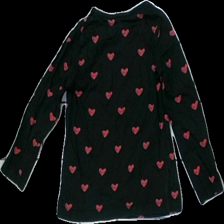
View: back
Type: Top
Category: Children
Brand: Not in the list
Brand text on label: lupilu
Colors: Black, Red
Material: 100% cotton
Pattern: Other
Cut: Regular
Size: 98
Season: All
Damage location: top center
Damage 2 location: middle left
Price range: <50
Recommended usage: Export
Description: svart långärmad tröja med hjärtan på, sned i söm
Comment: sned söm